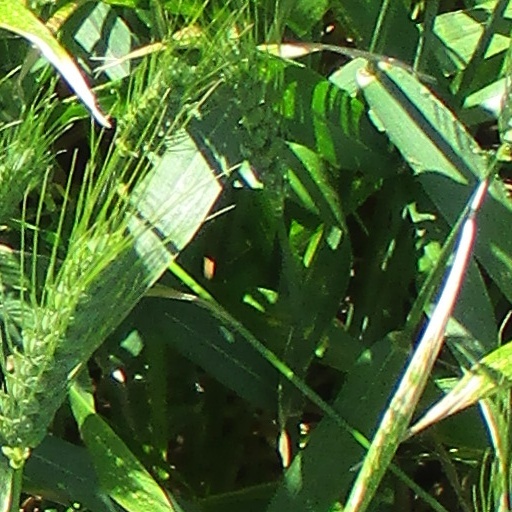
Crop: wheat